Darius (given name)

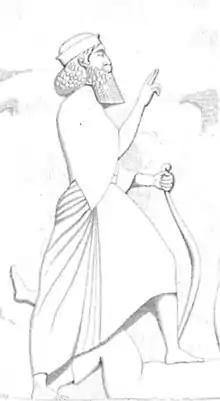
Darius I of the Persian Empire

Darius is an English-rendered masculine given name of Persian origin, derived from the original name.